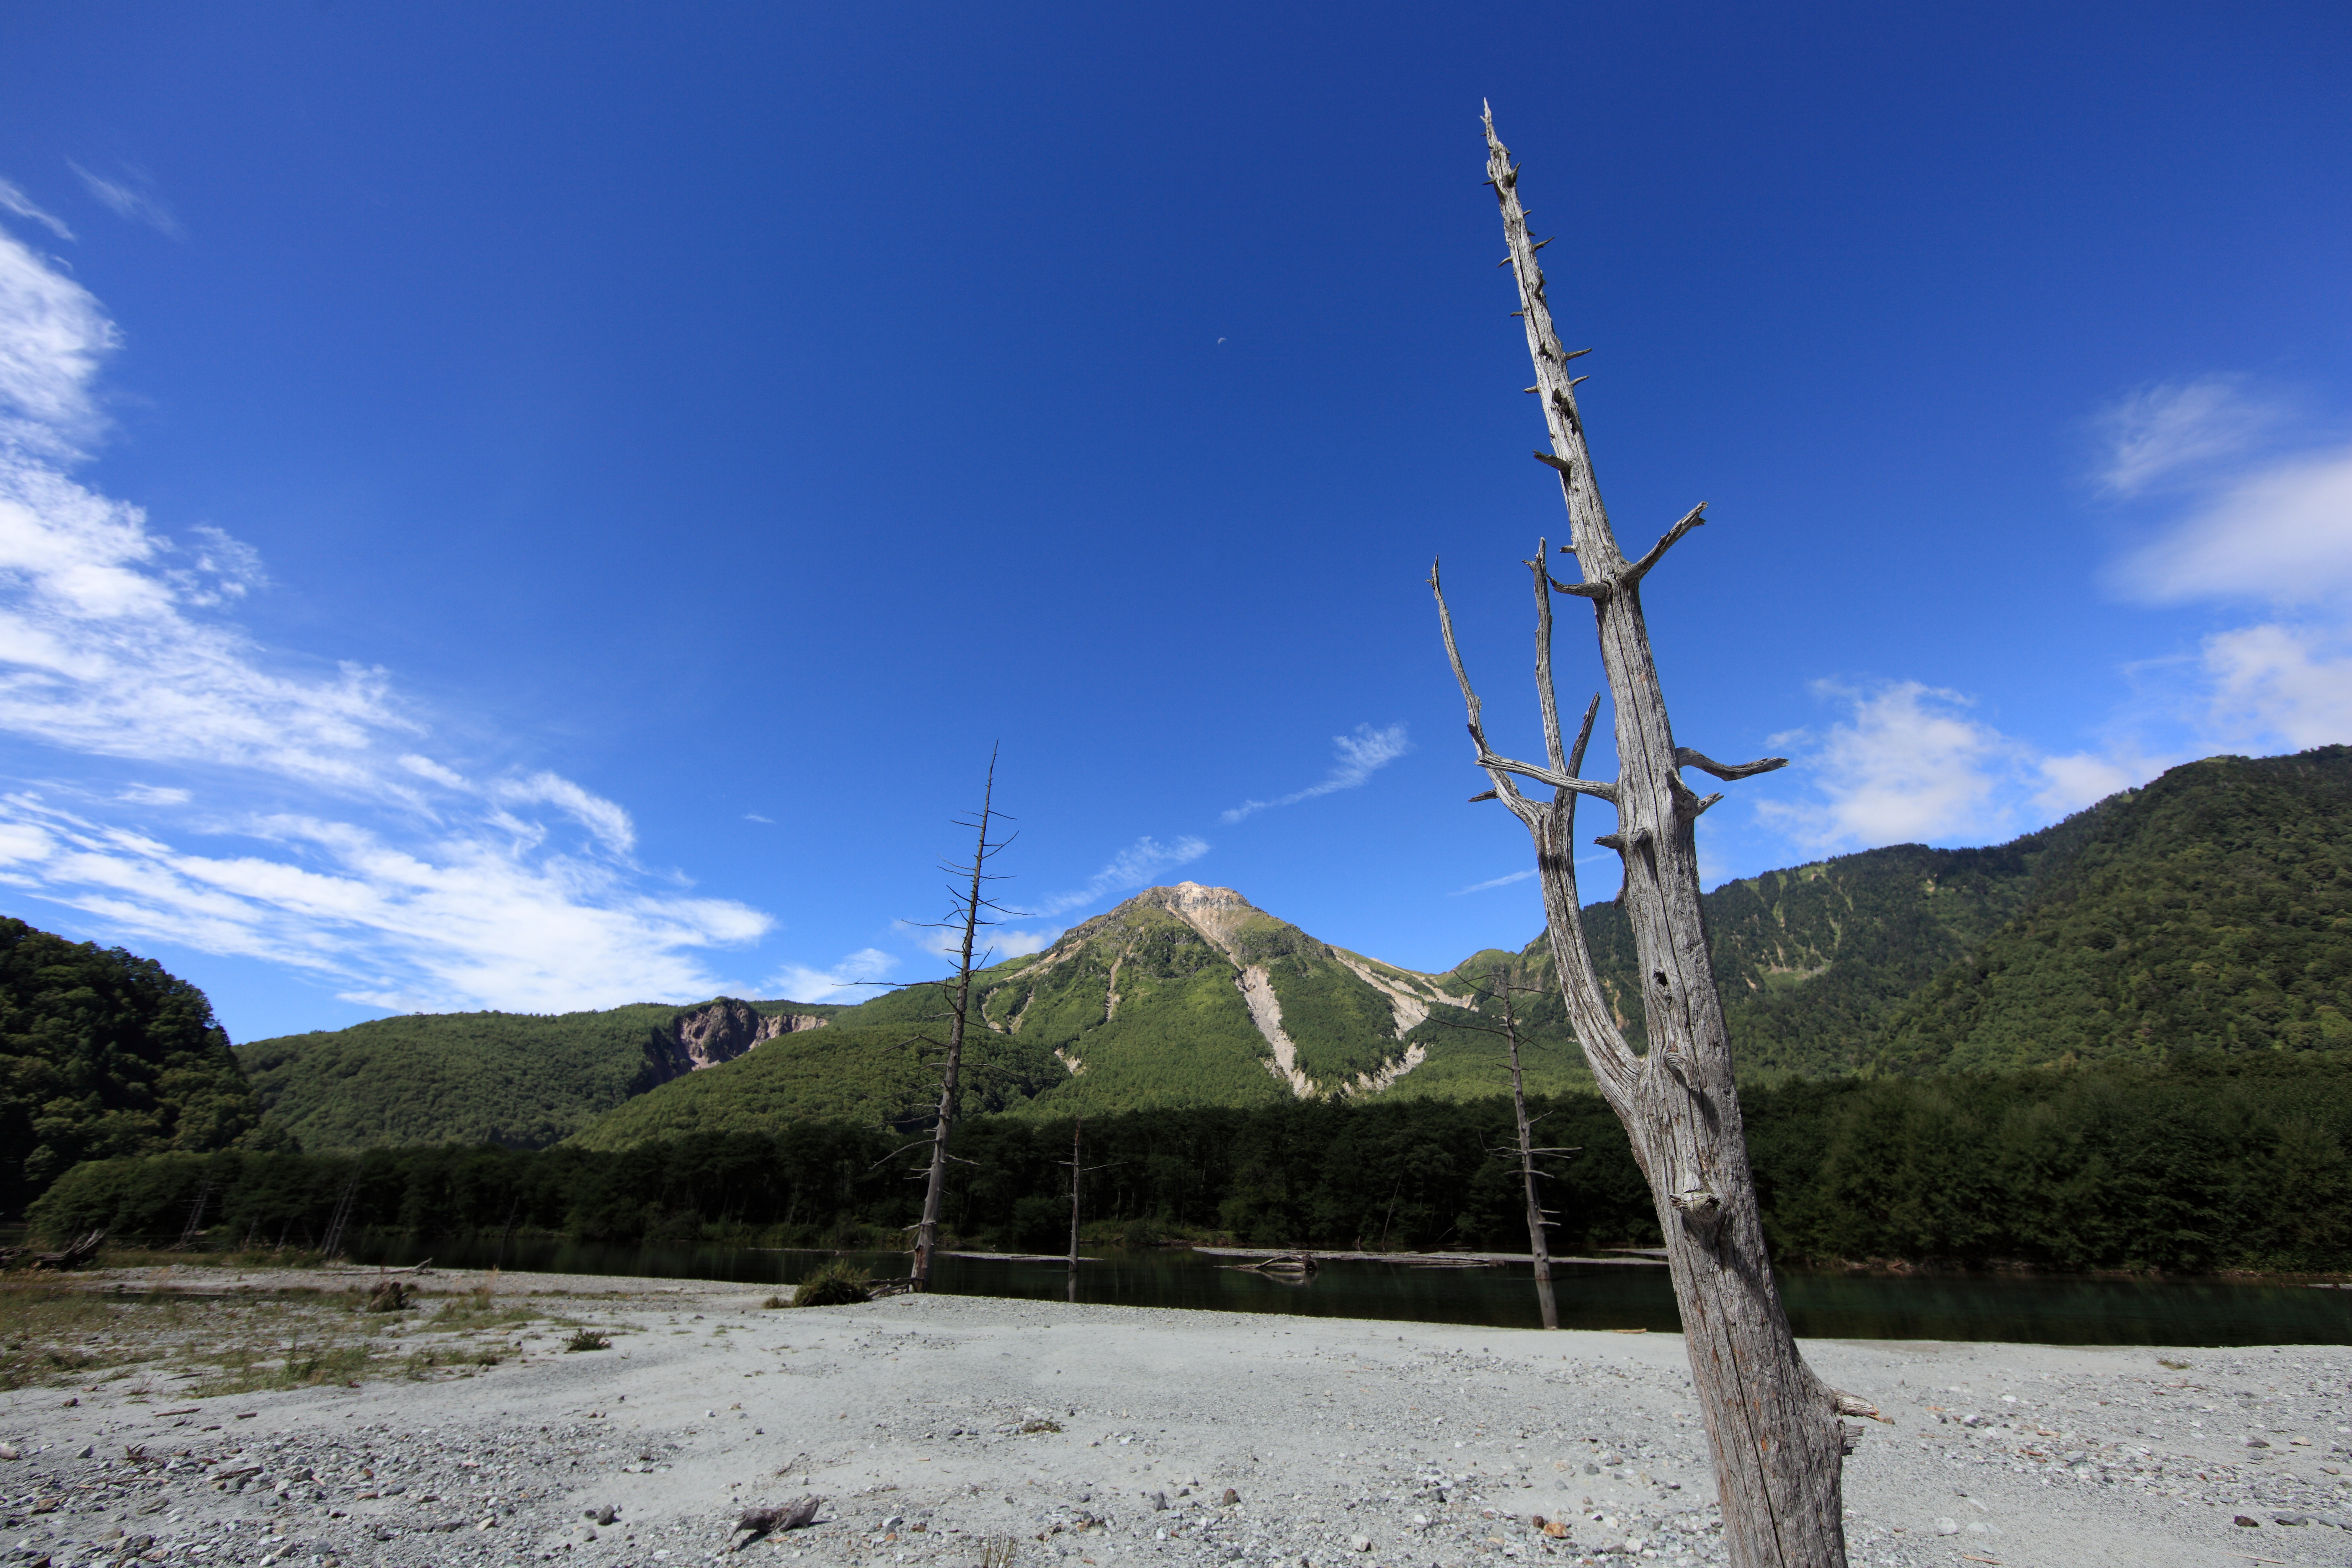
landscape, tree, wilderness, mountain, snow, sky, hill, wind, mountain range, high, highland, ridge, plateau, 5d, hires, markii, hi, res, resolution, nagano, matsumoto, kamikochi, mountainous landforms